Consanguinity

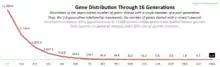
A simplistic depiction of genetic relatedness after "n" generations as a 2 progression

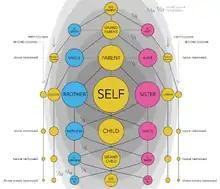
Diagram of common family relationships, where the area of each colored circle is scaled according to the coefficient of relatedness. All relatives of the same relatedness are included together in one of the gray ellipses. Legal degrees of relationship can be found by counting the number of solid-line connections between the self and a relative.

Genetically, consanguinity derives from the reduction in variation due to meiosis that occurs because of the smaller number of near ancestors. Because all humans share between 99.6% and 99.9% of their genome, consanguinity only affects a very small part of the sequence. If two siblings have a child, the child has only two rather than four grandparents. In these circumstances, the probability is increased that the child will inherit two copies of a harmful recessive gene (allele) (rather than only one, which is less likely to have harmful effects).